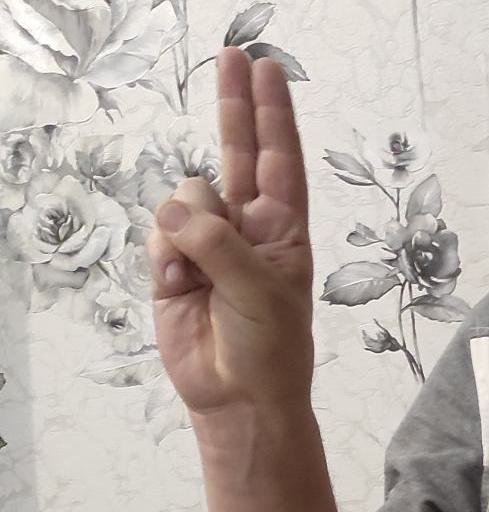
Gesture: two_up